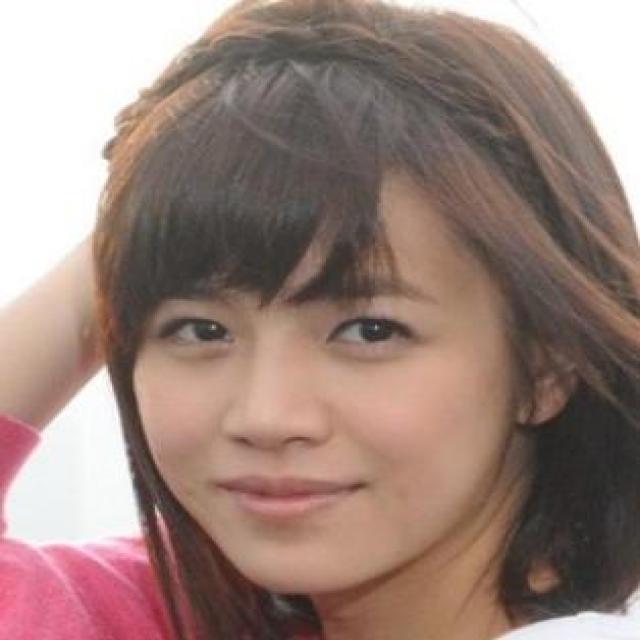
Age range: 21-44